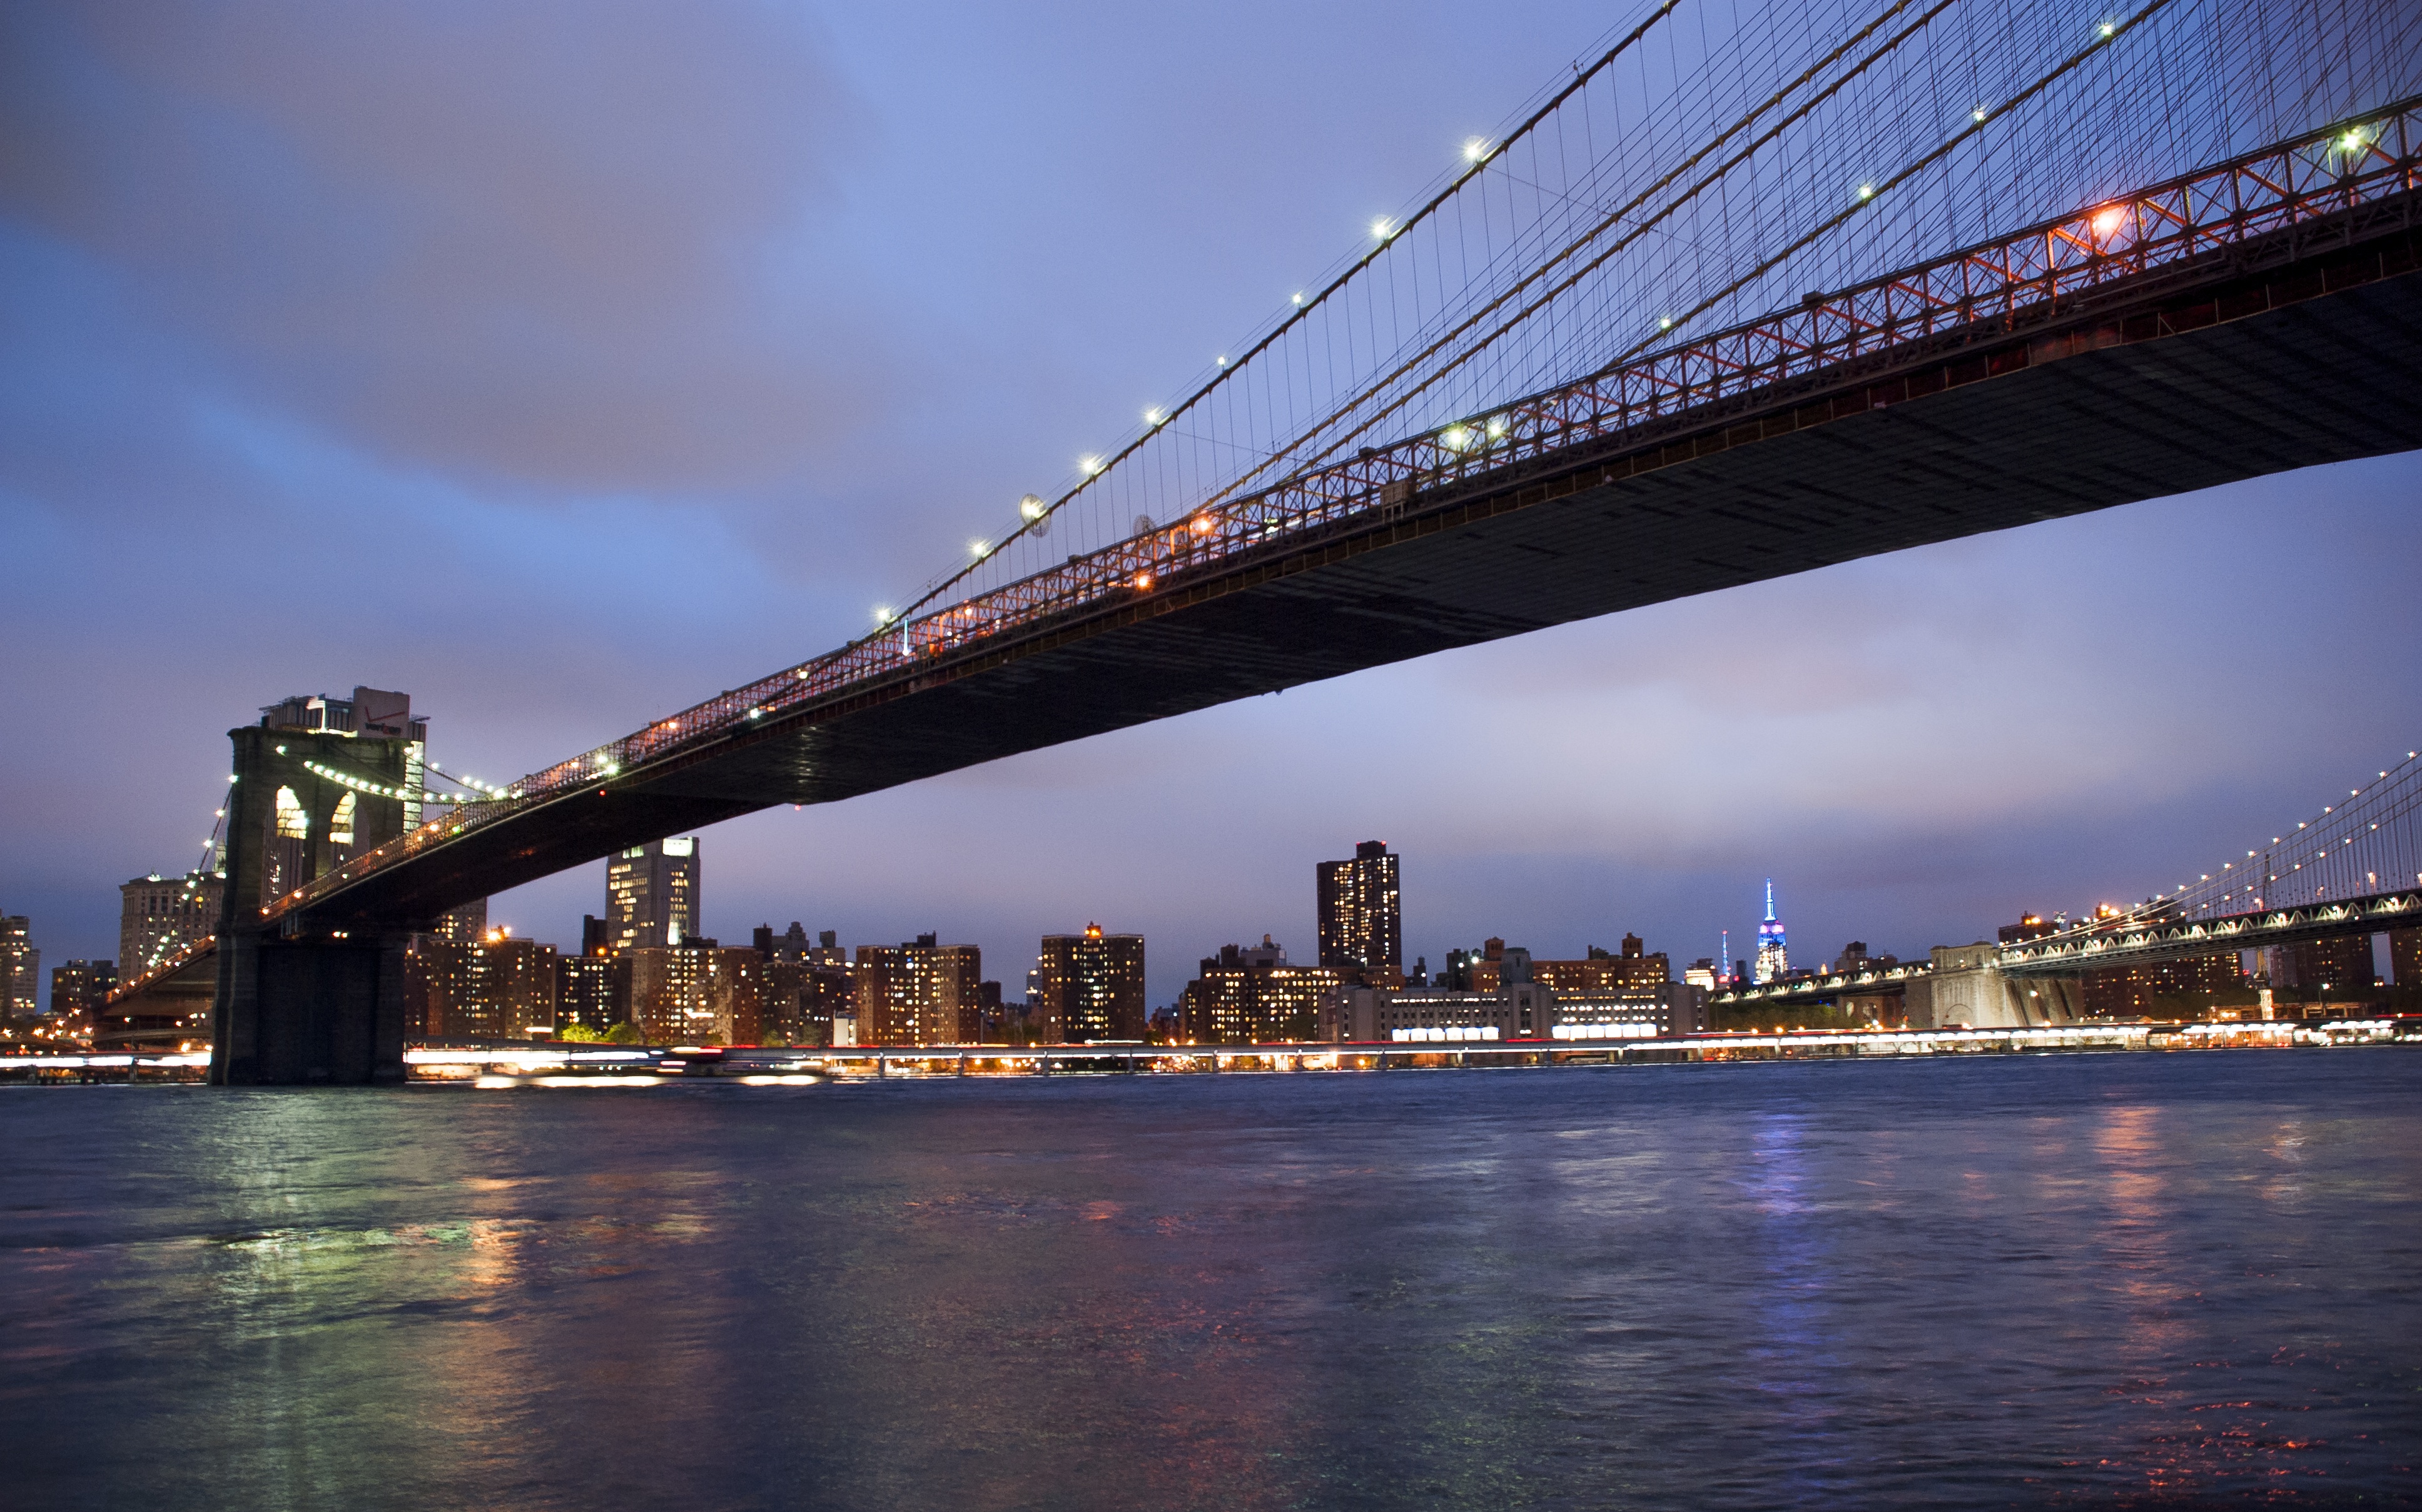
light, sunset, bridge, skyline, night, dawn, city, skyscraper, urban, new york, river, manhattan, cityscape, dusk, evening, reflection, landmark, brooklyn, colorful, united states, lights, cable stayed bridge, urban area, nonbuilding structure